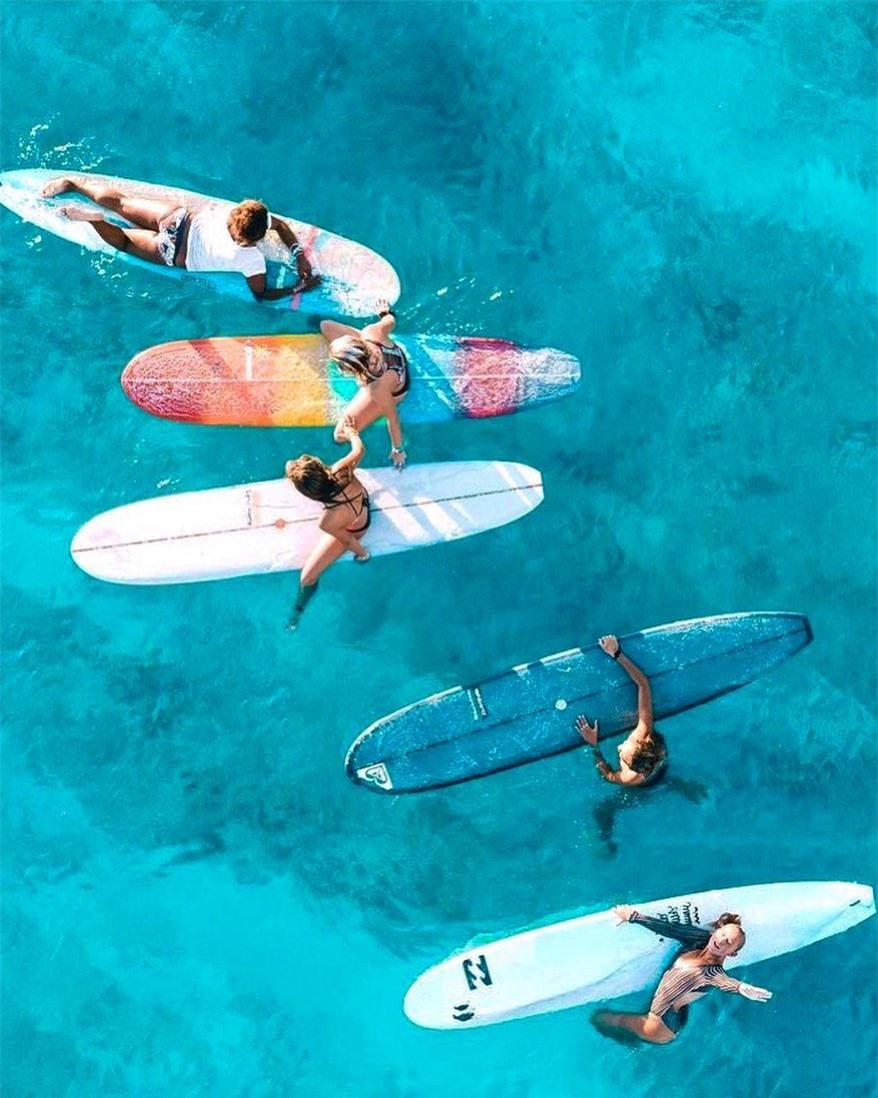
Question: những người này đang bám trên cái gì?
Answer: họ đang bám trên cái ván lướt sóng